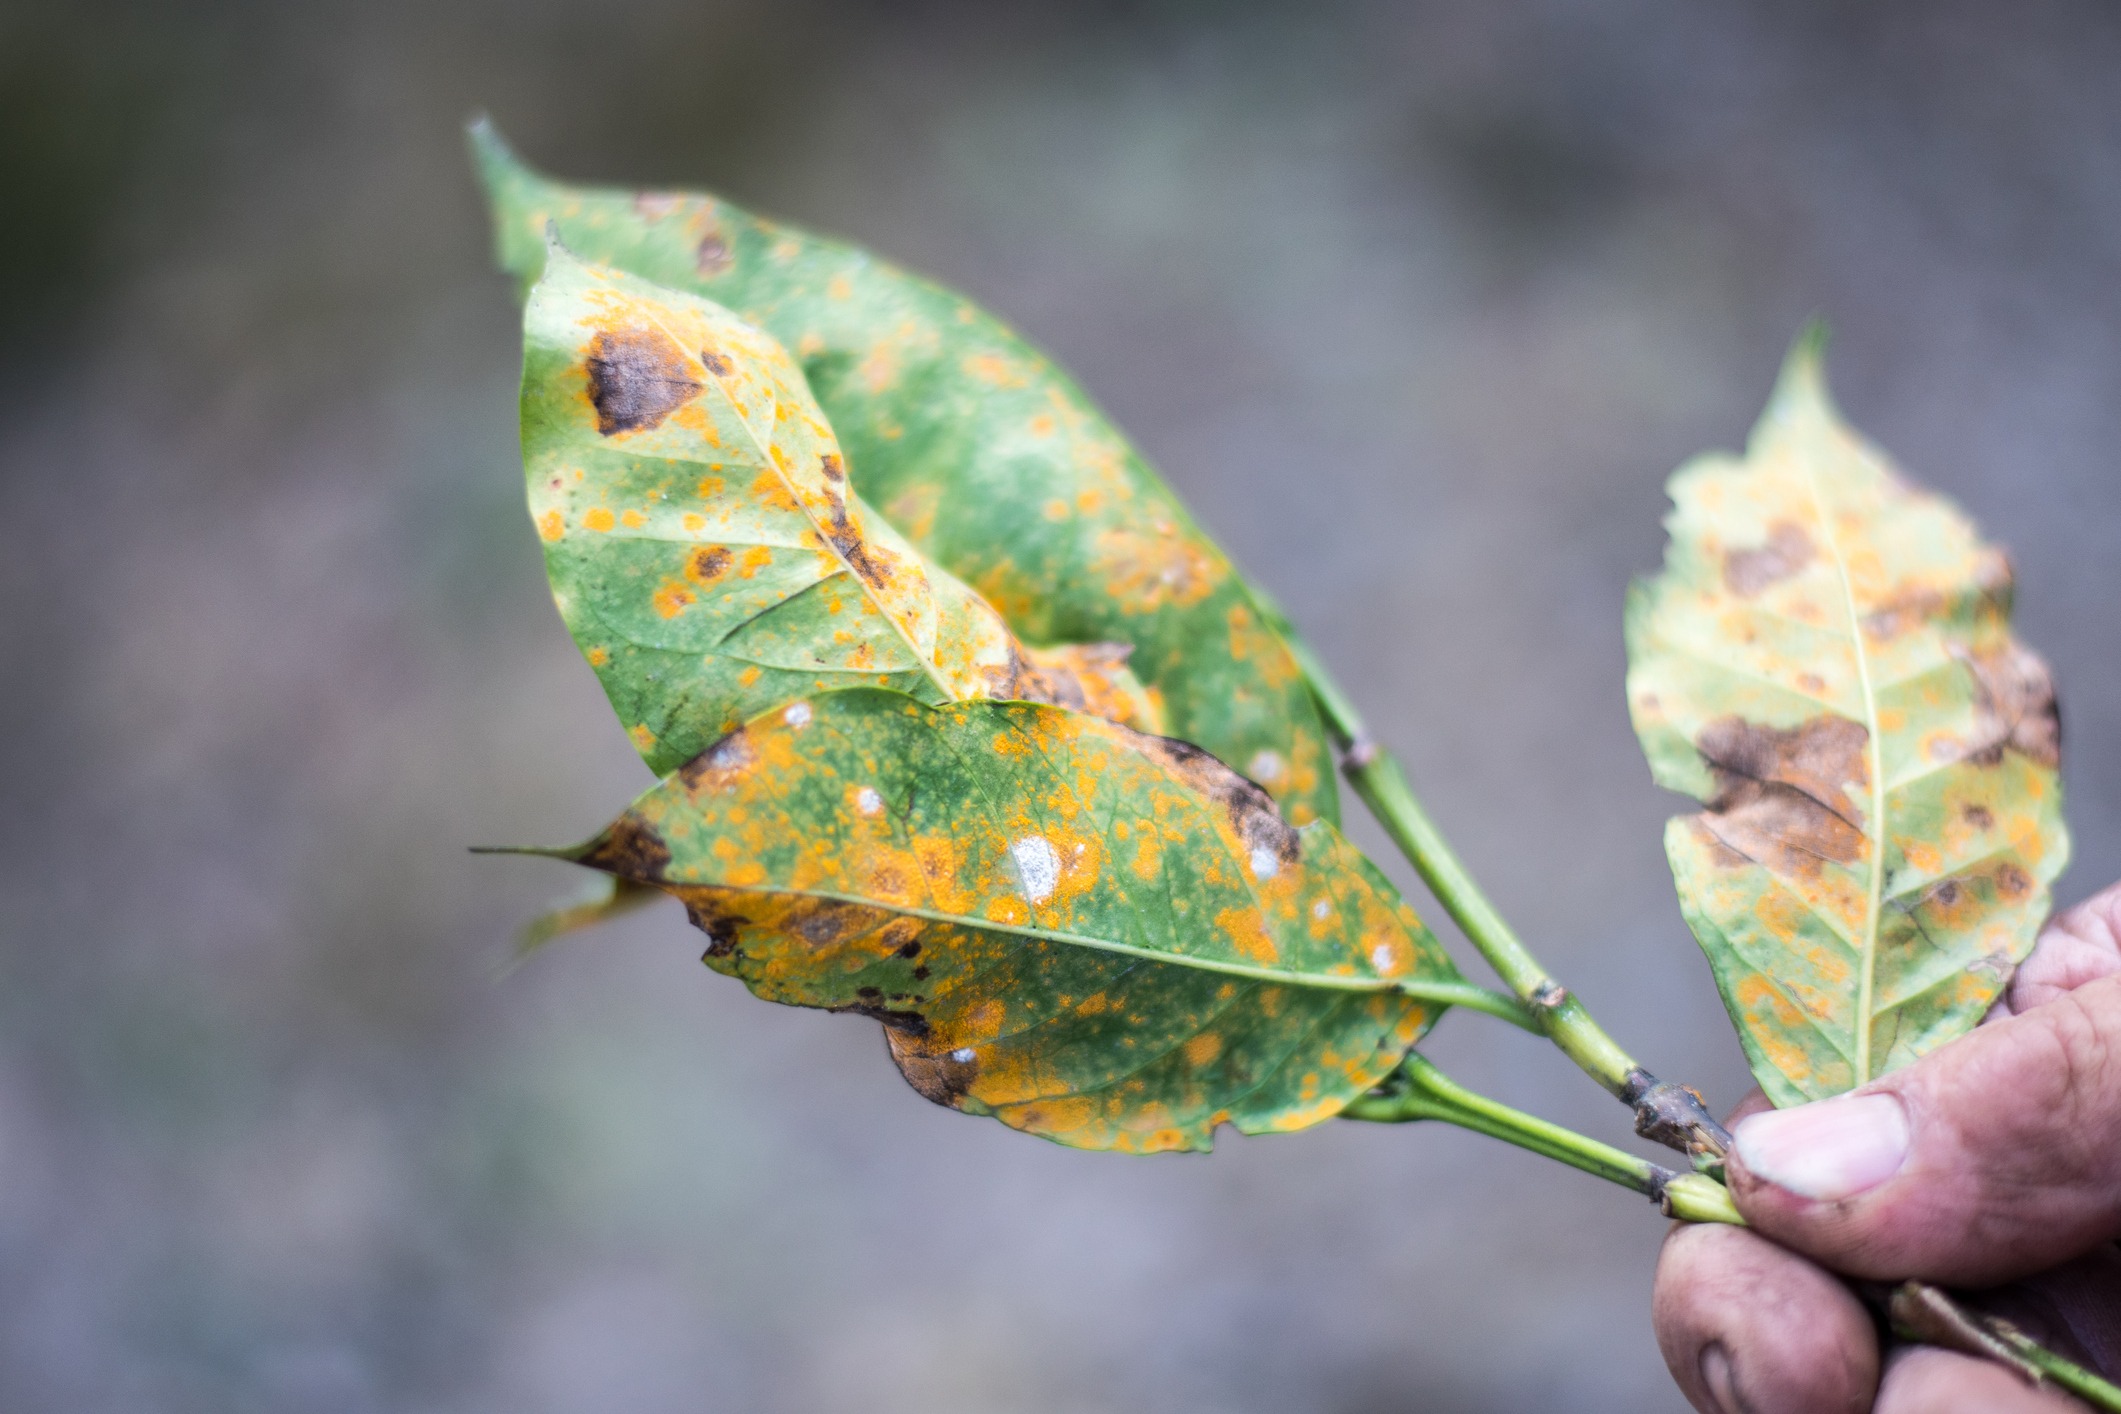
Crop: unknown
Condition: coffee_coffee_rust